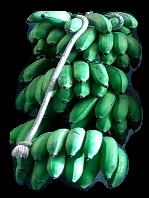
Variety: rasbale
Grade: grade2